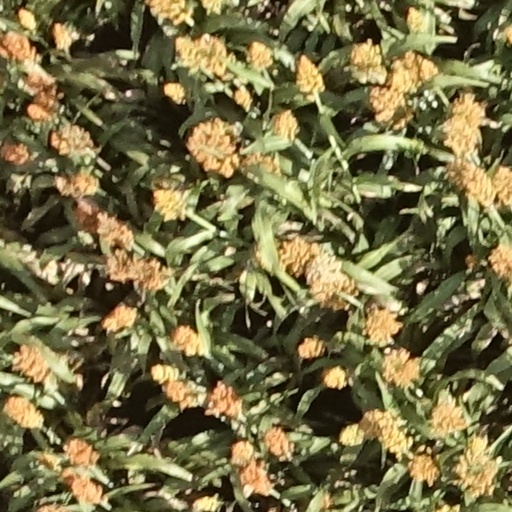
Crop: sorghum